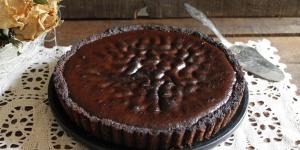
tarta de leche condensada y chocolate